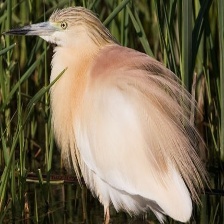
Species: SQUACCO HERON
Scientific name: ARDEOLA RALLOIDES
ImageNet parent category: little_blue_heron